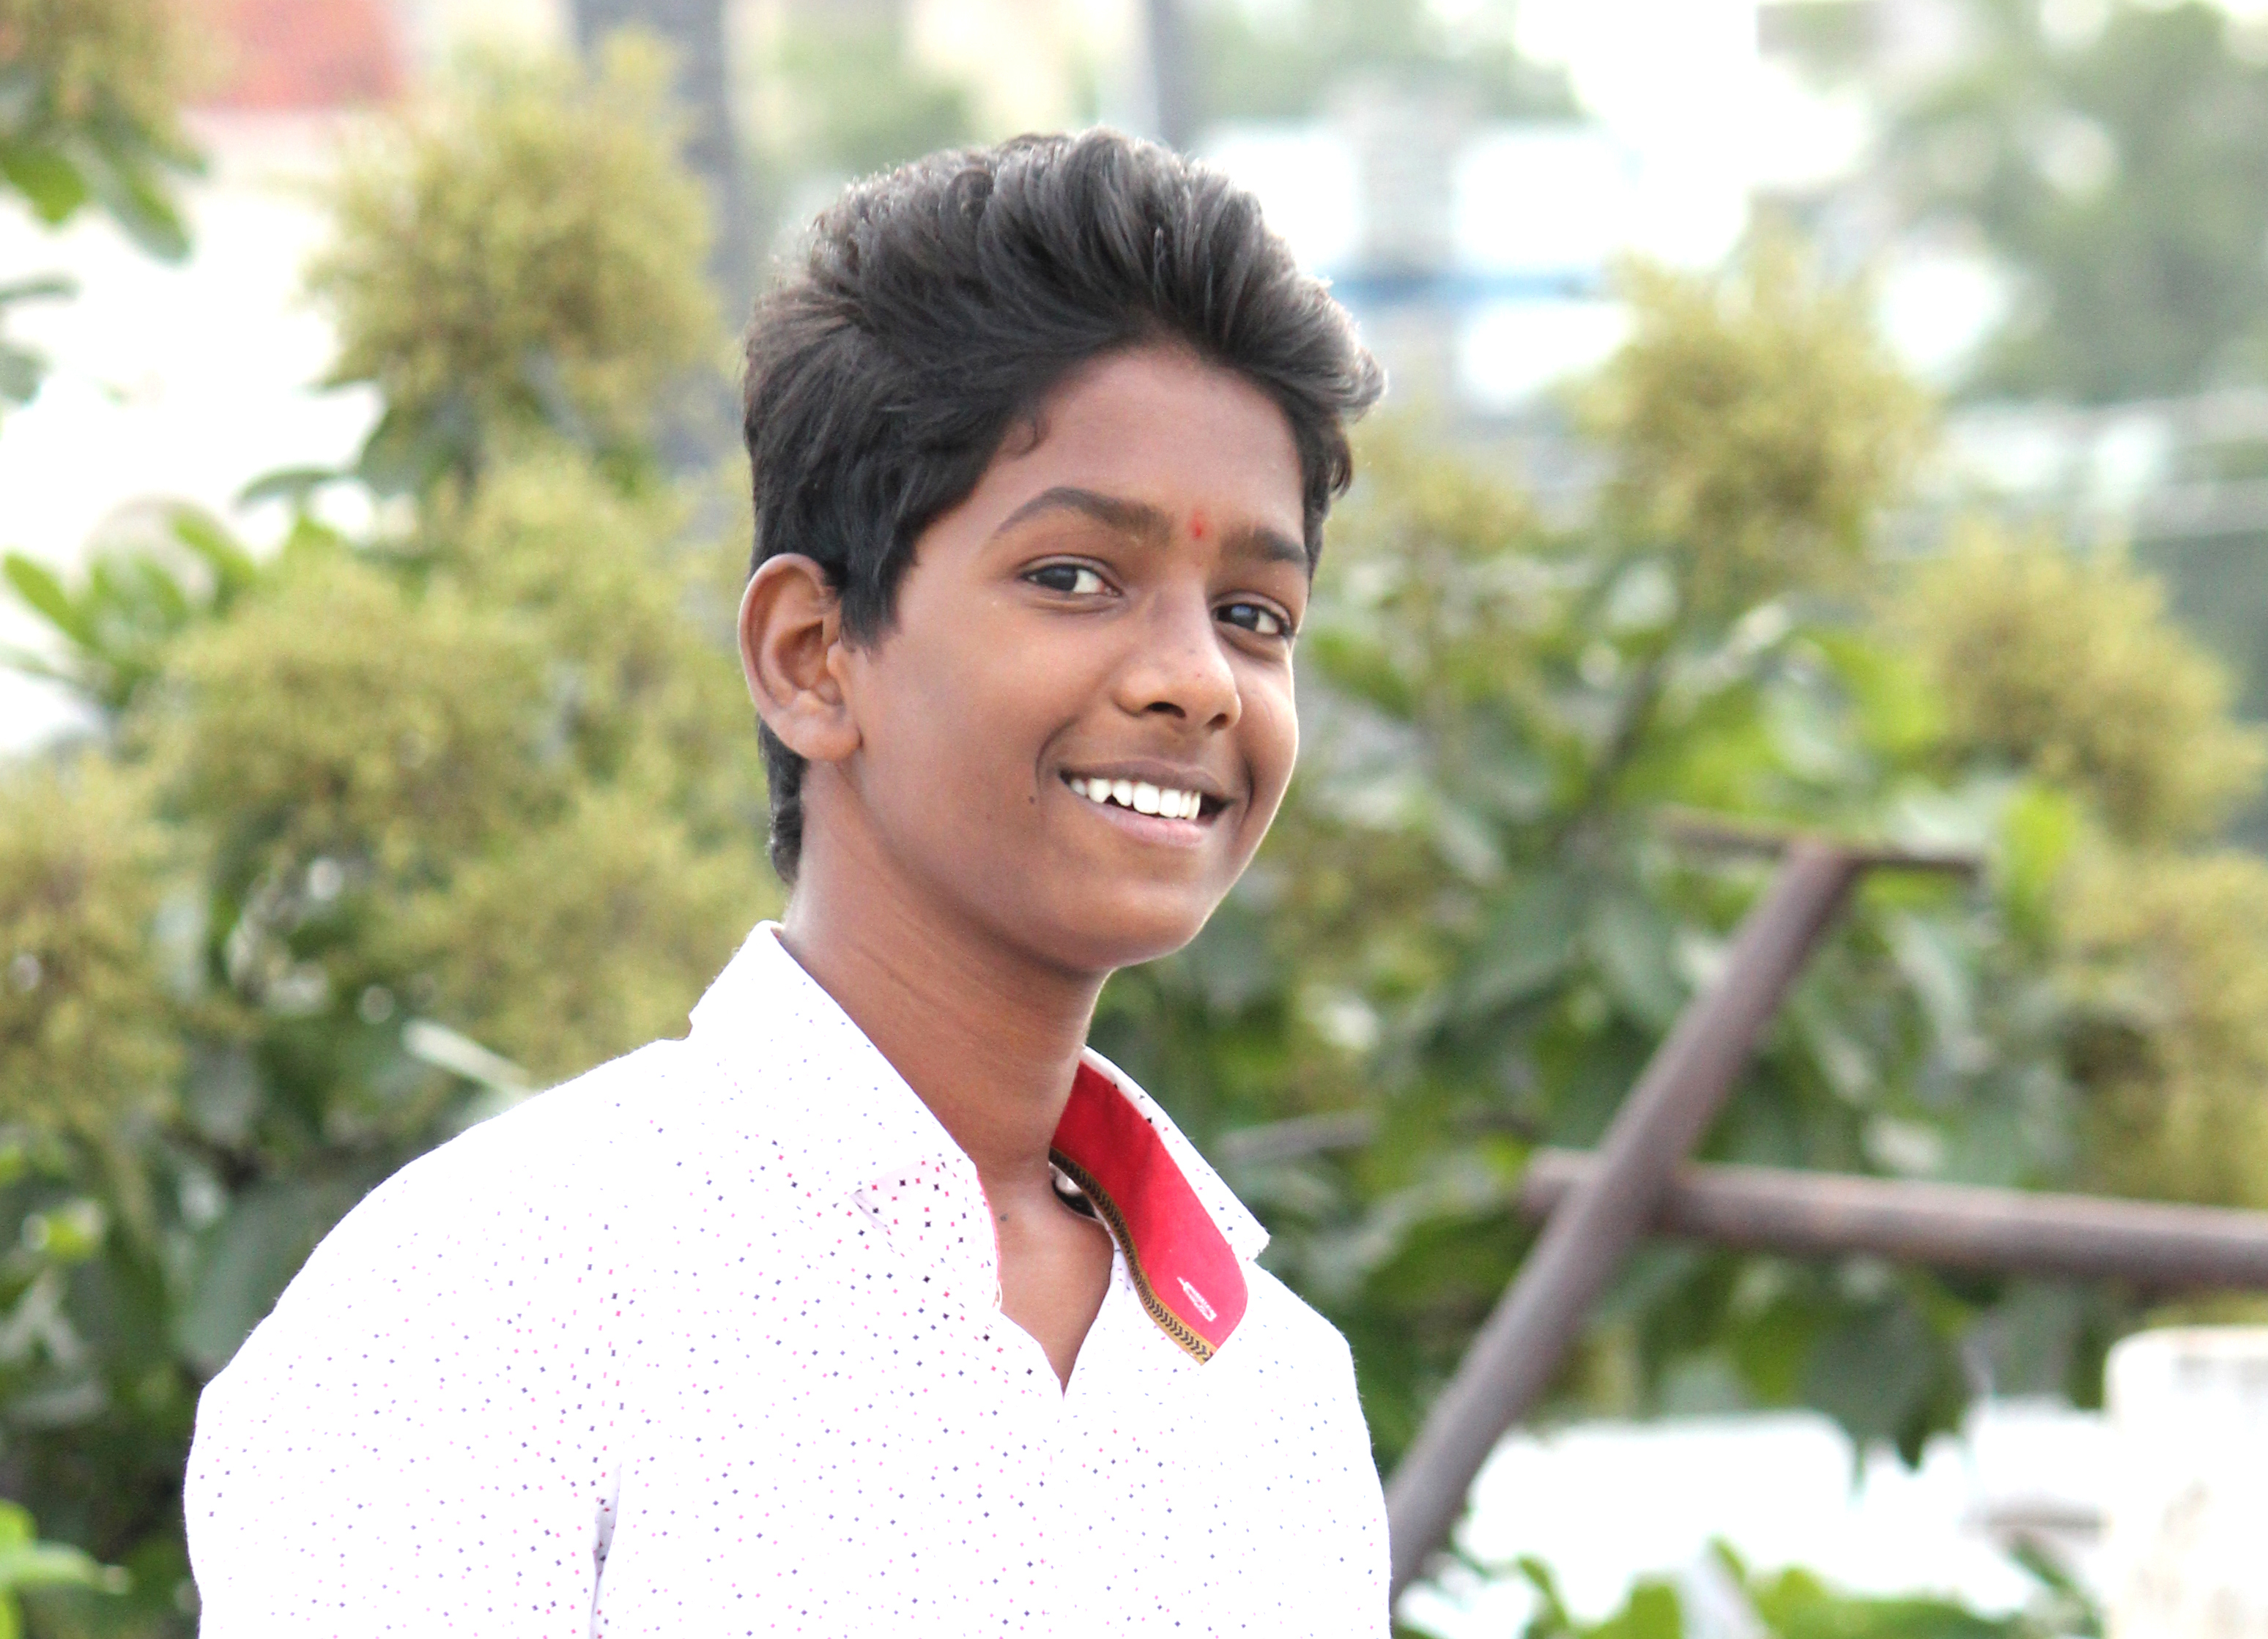
colorful, creative, creativity, artistic, color, paint, graffiti, paper, painter, yellow, colors, student, school, education, teaching, pencil, facial expression, person, smile, hairstyle, black hair, hair coloring, girl, fun